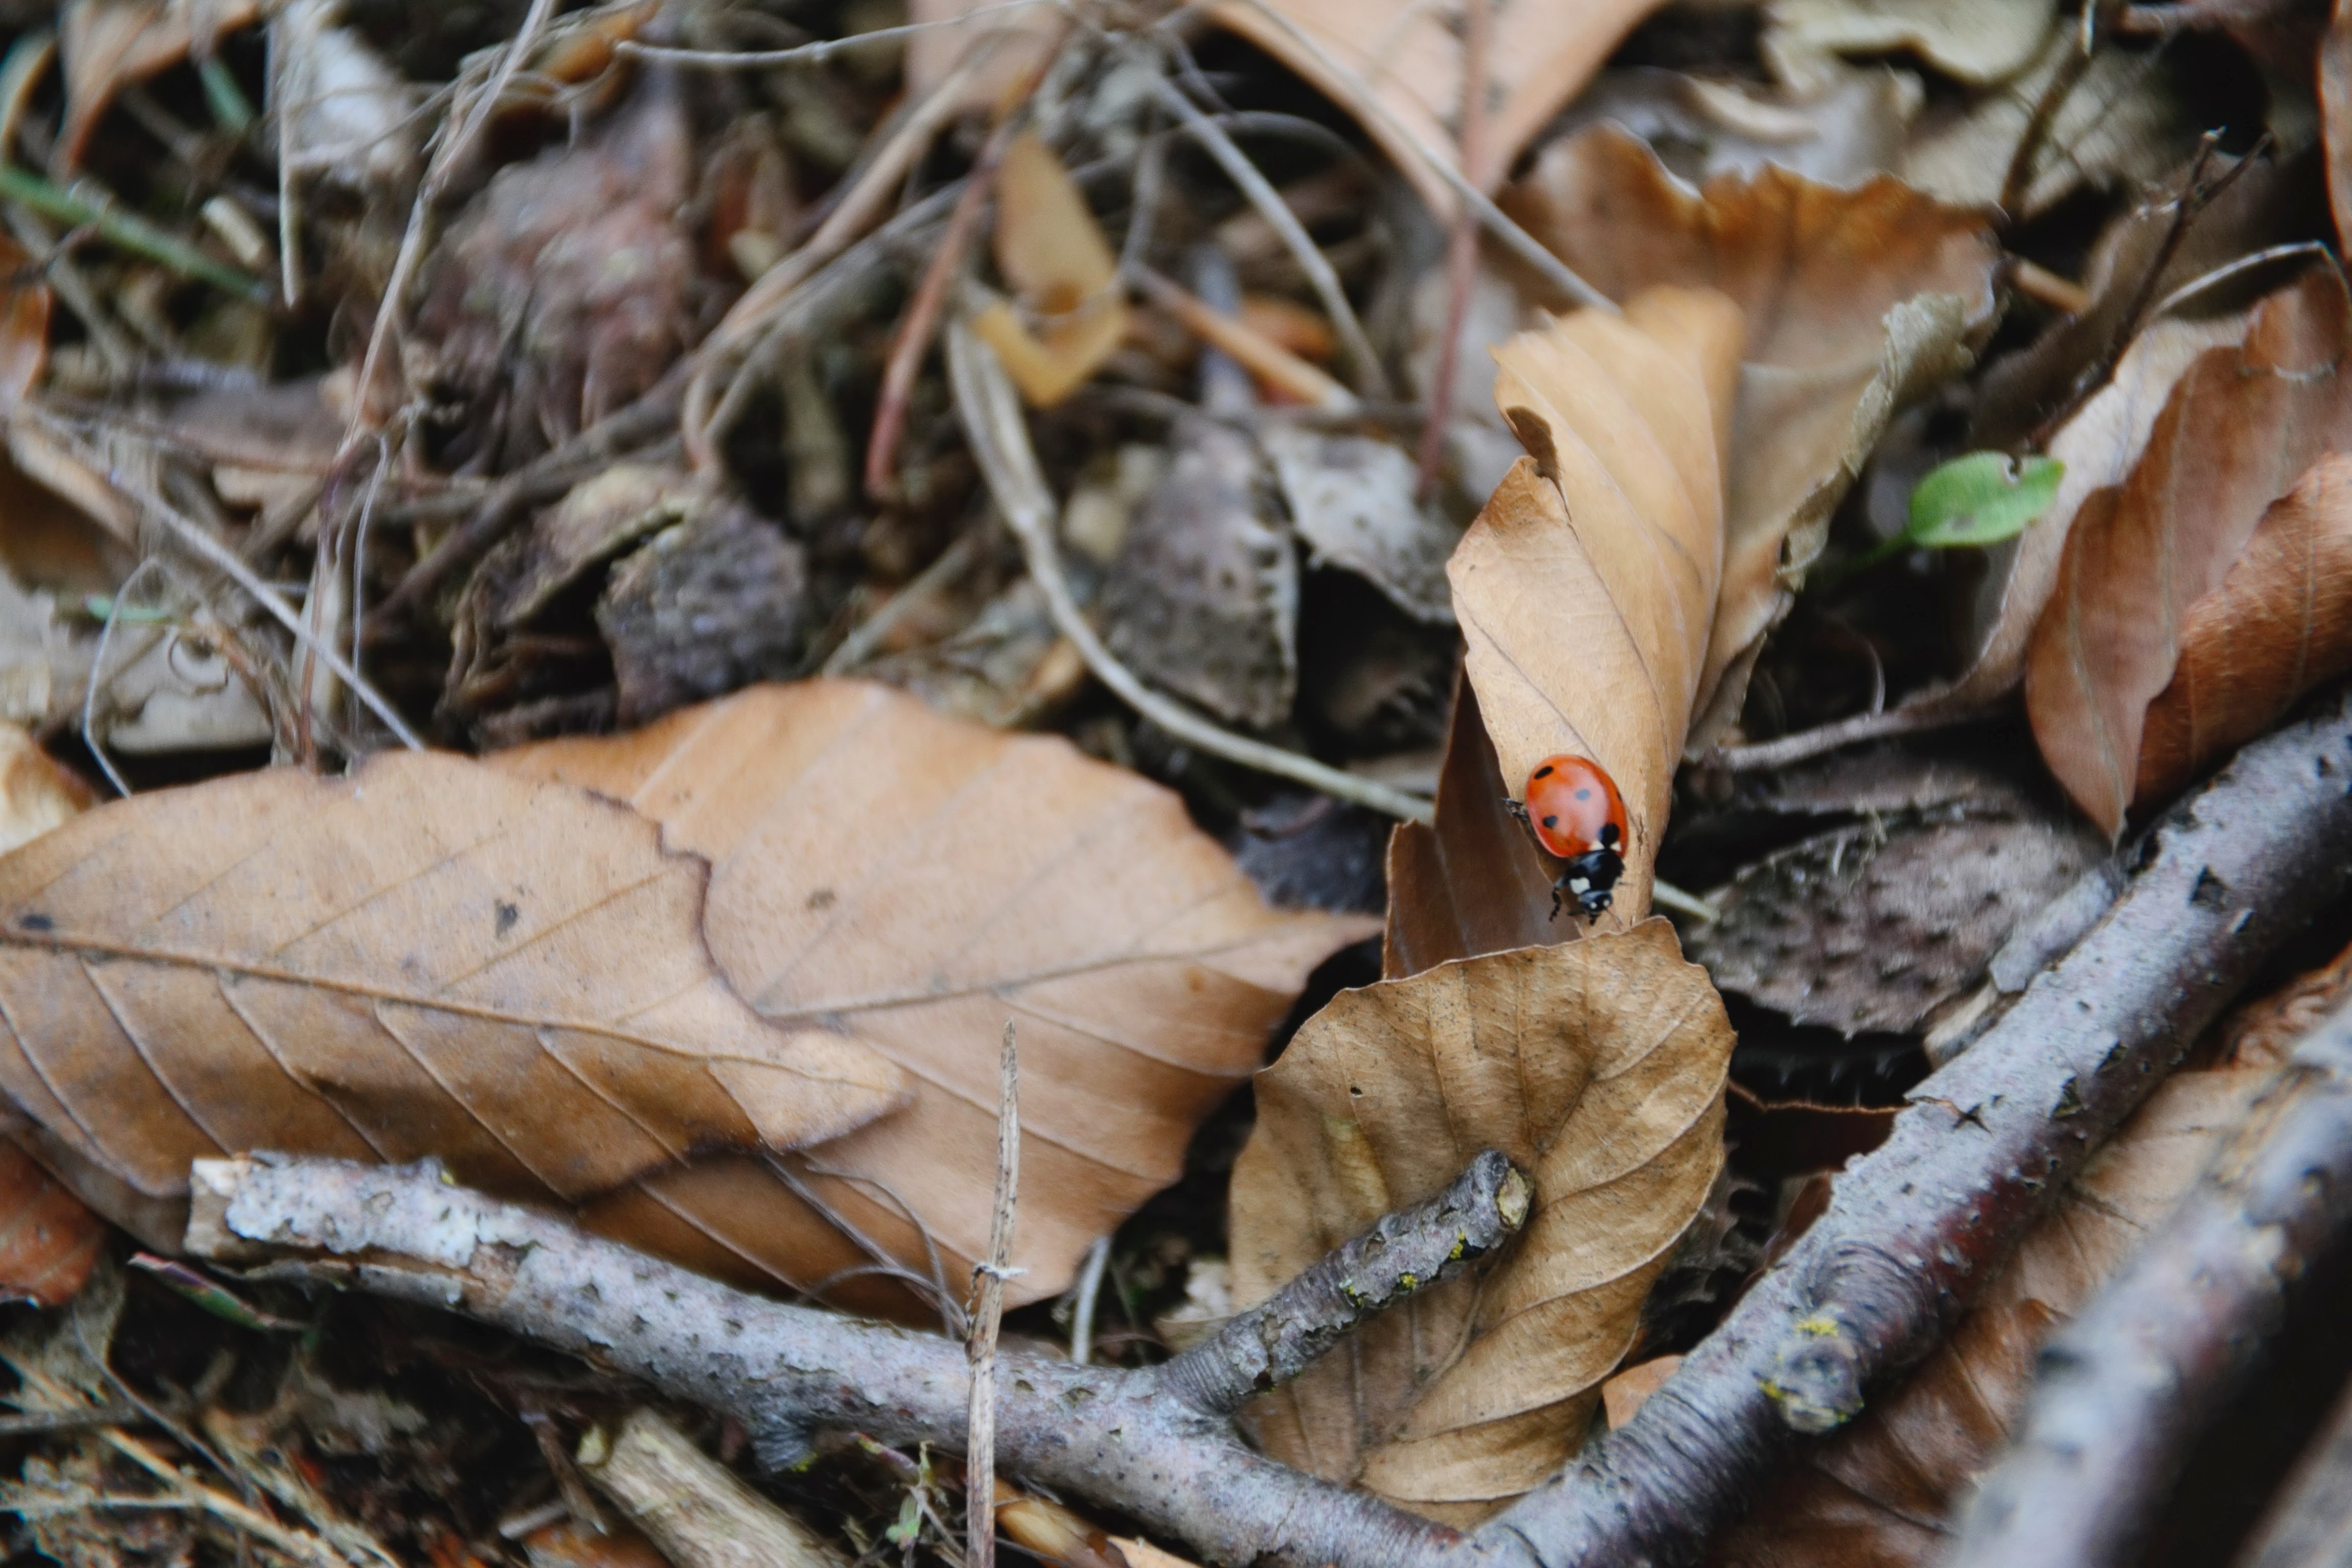
tree, nature, branch, leaf, wildlife, insect, macro, autumn, ladybug, mushroom, closeup, close, flora, season, fauna, close up, leaves, fungus, animals, woodland, beetle, macro photography, macro photo, siebenpunkt ladybird